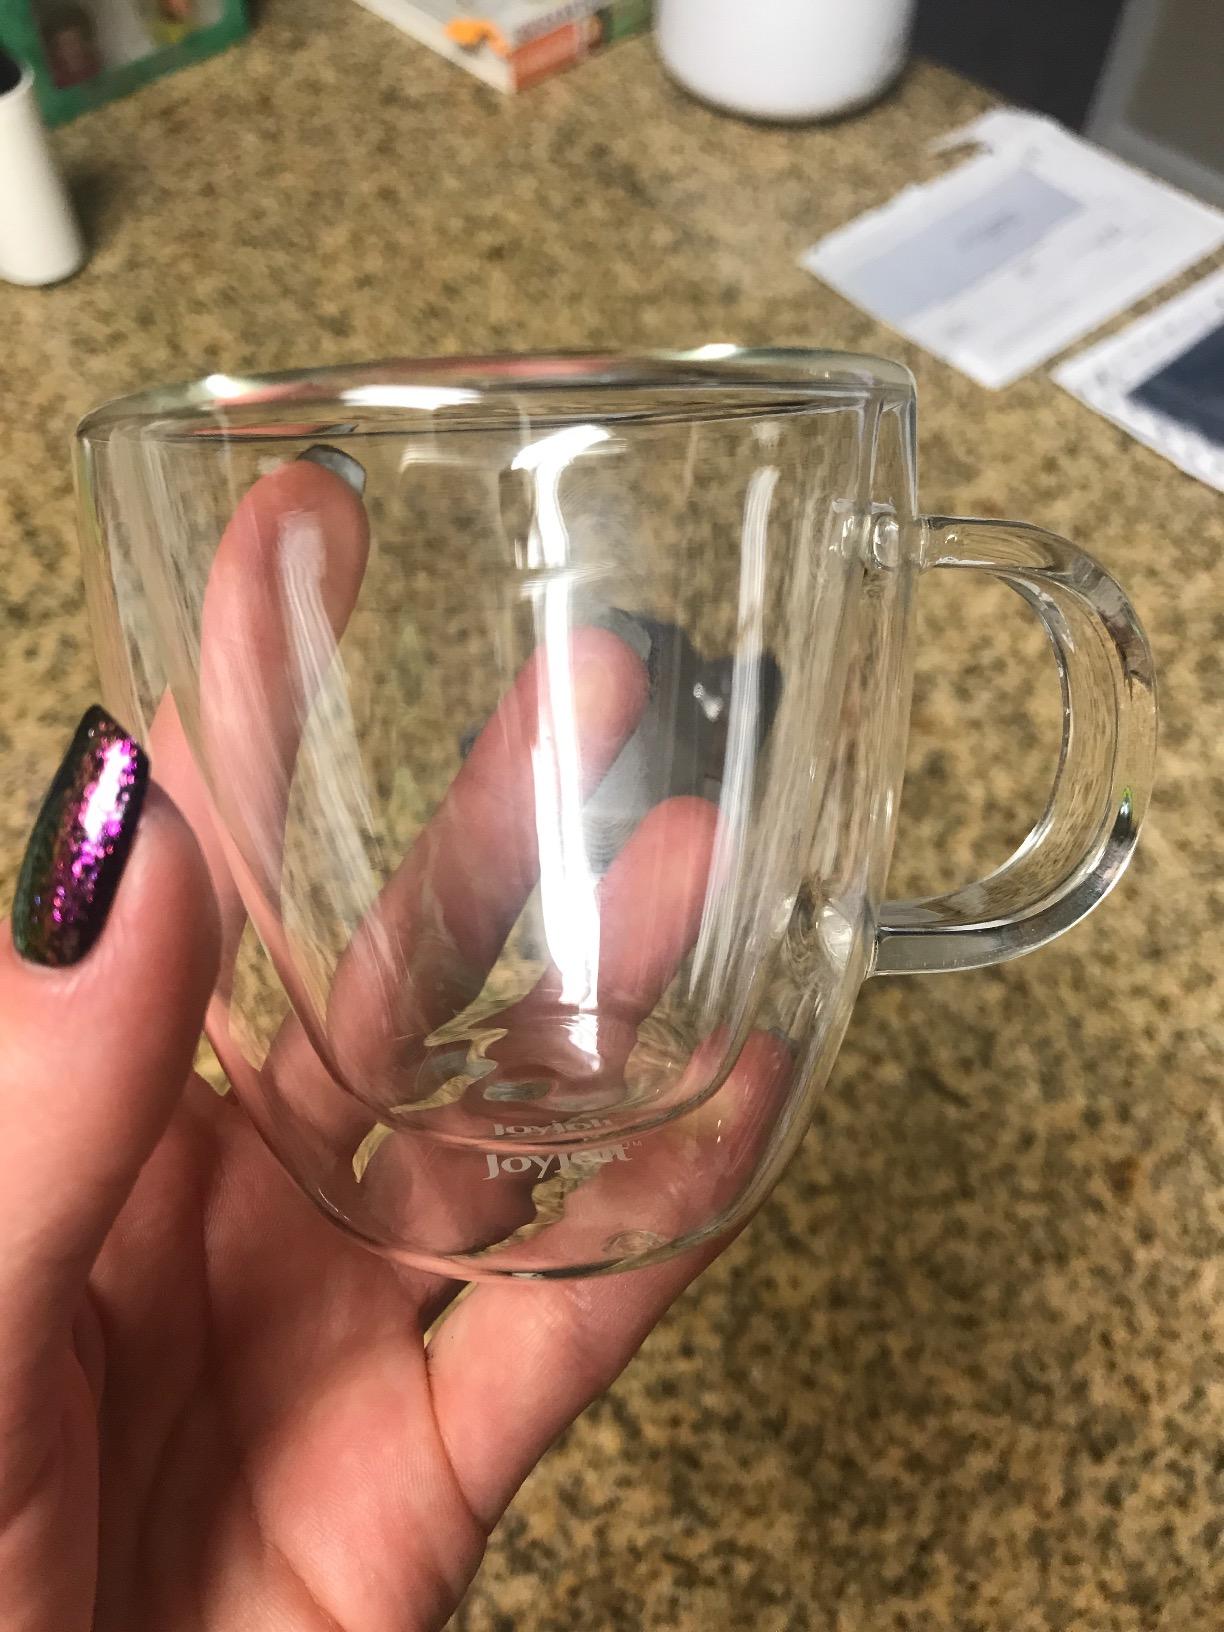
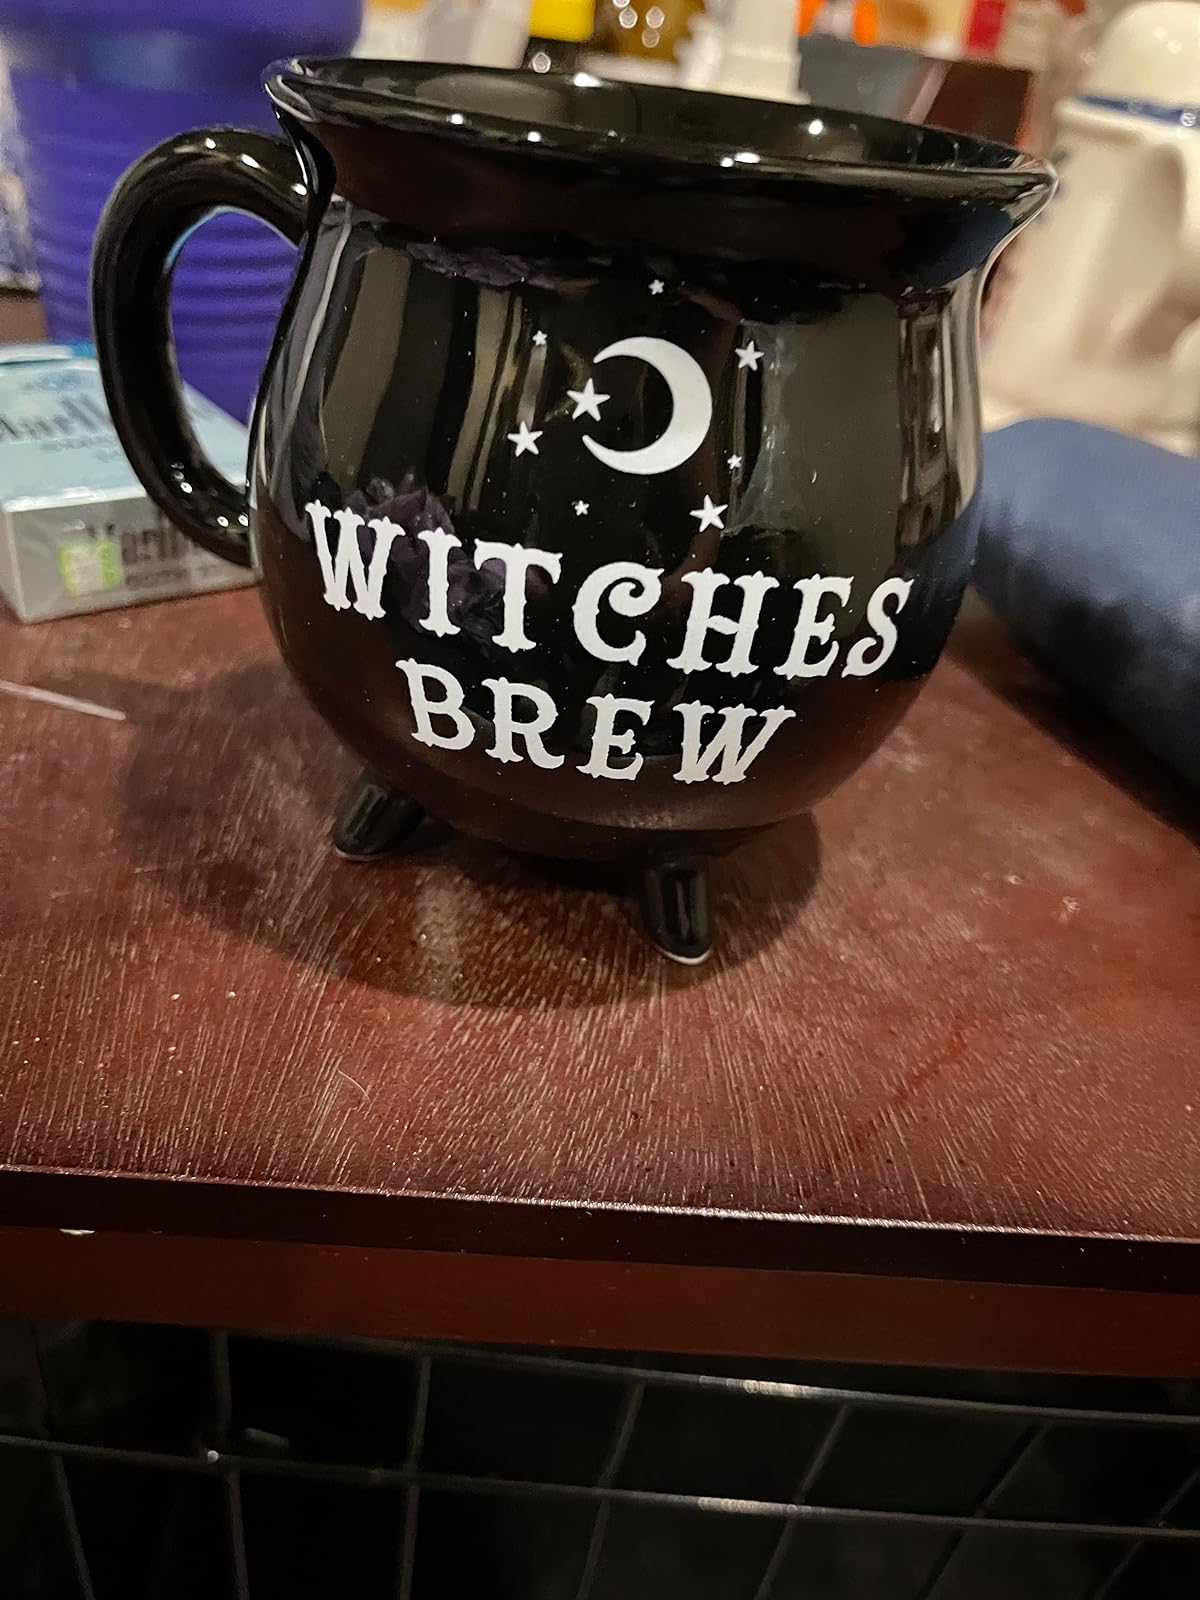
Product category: items_mug
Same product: no